Drica Moraes

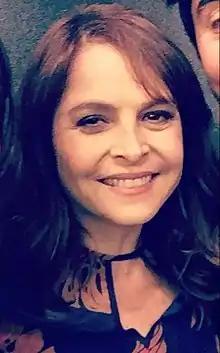
Moraes in 2018

Drica Moraes started doing theater in Andrews College, Zona Sul of Rio de Janeiro with Miguel Falabella. She also studied in Tablado, at the age of 13, and started her first experiences as an actress in theater for children, in "Labours of Hercules", adaptation of the book by Monteiro Lobato in 1983. She also took part of the plays "Our Town", 1984, and "Little Red Riding Hood", written and directed by Maria Clara Machado, in 1985.